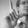
ASL letter: L